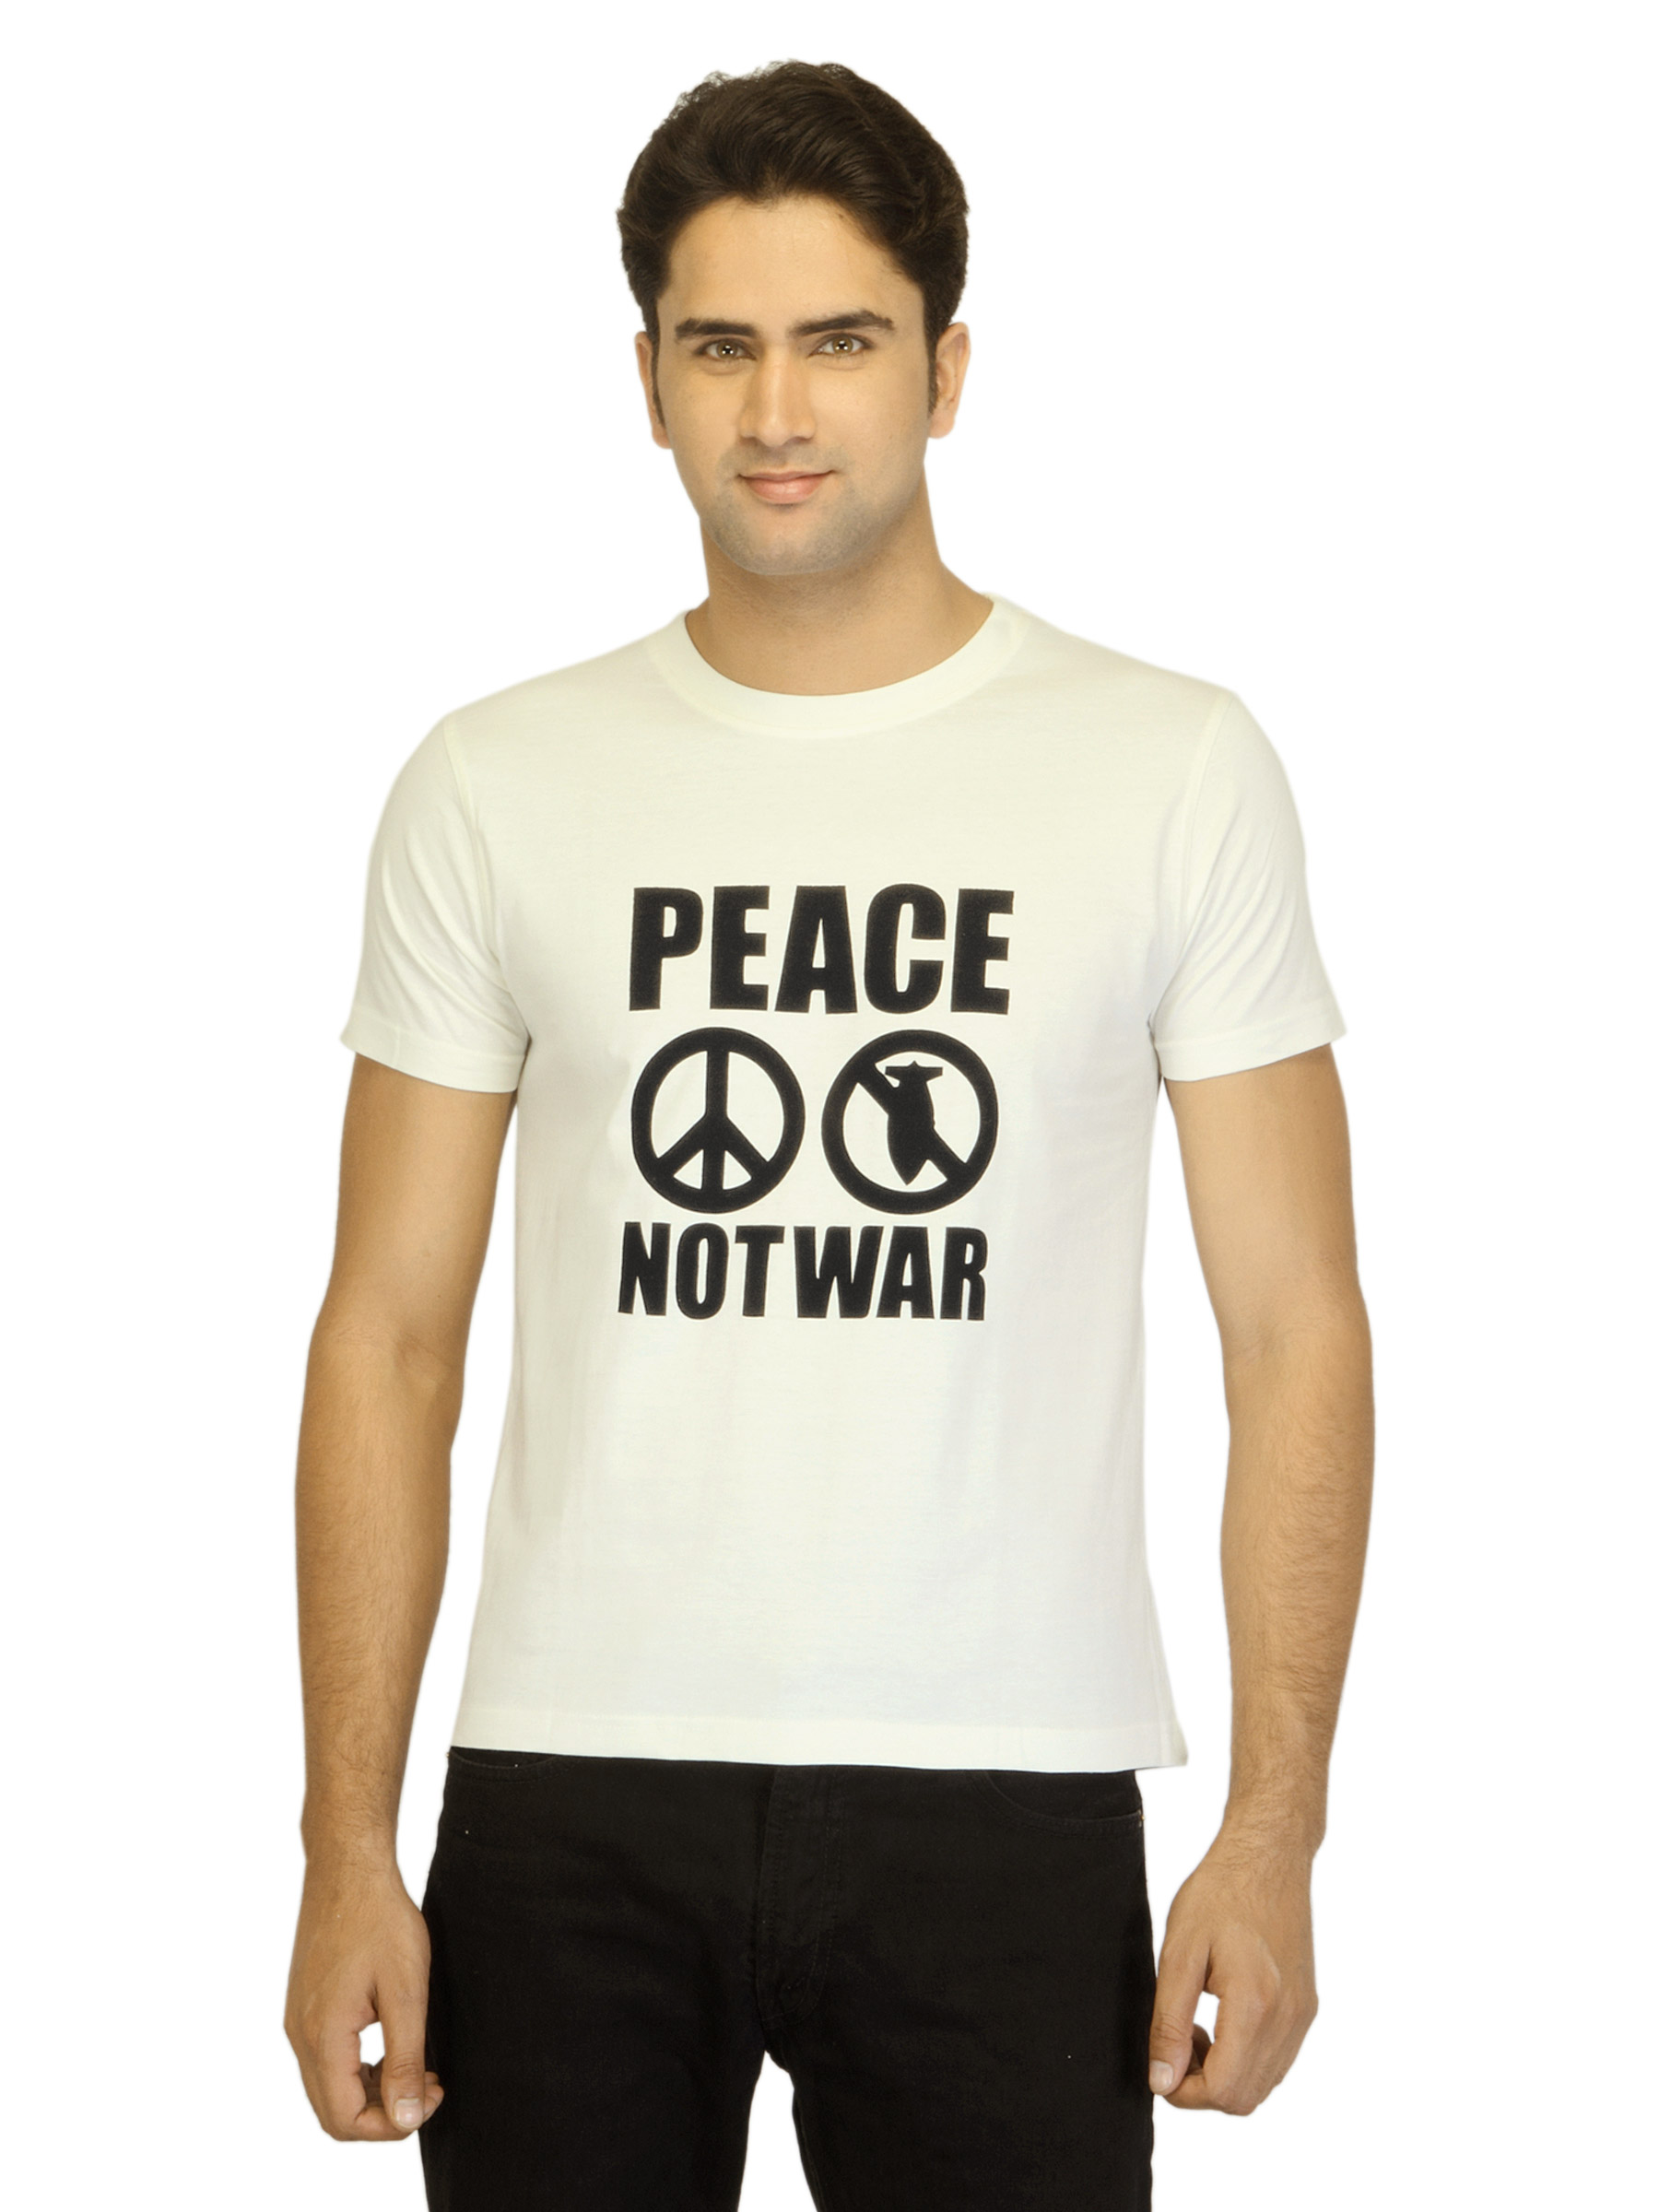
Myntra Men Peace-War Off White T-shirt
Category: Apparel / Topwear / Tshirts
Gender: Men
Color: Off White
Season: Summer 2012
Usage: Casual